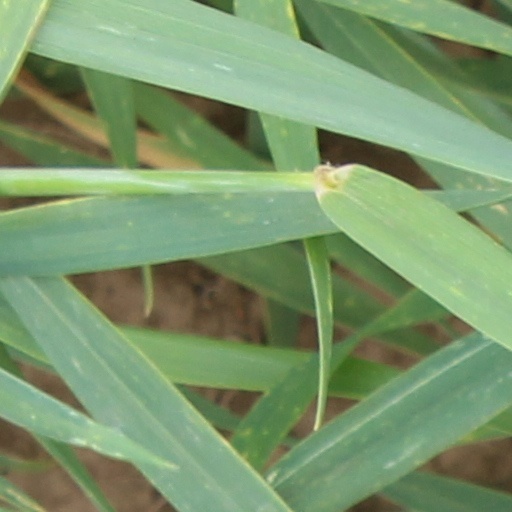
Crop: wheat